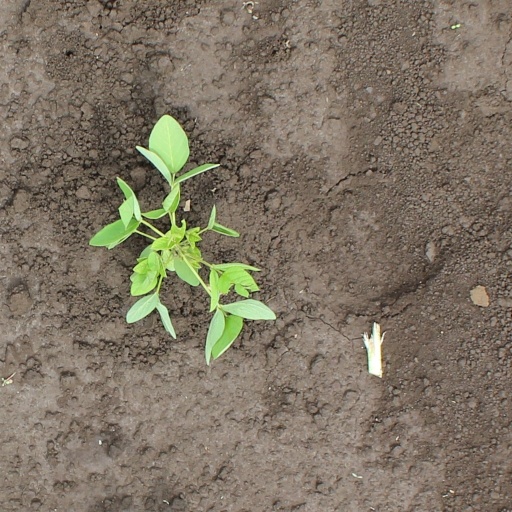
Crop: soybean